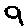
Label: 9